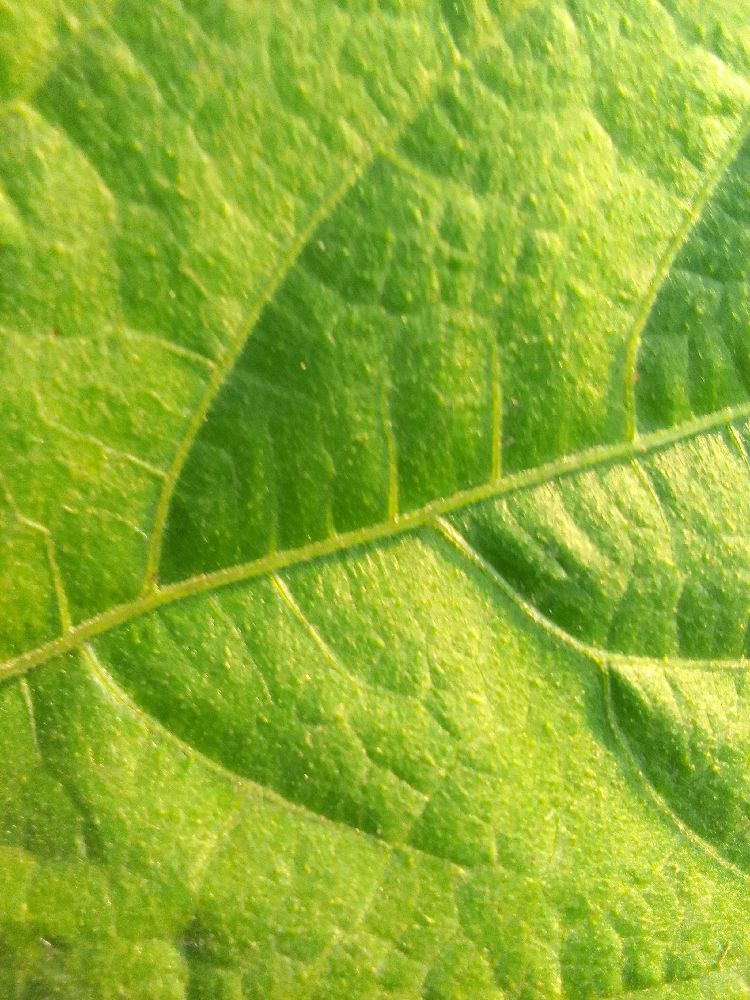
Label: healthy